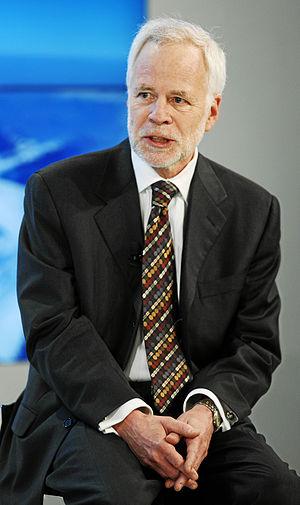
Barry Eichengreen est un économiste américain. Il est professeur d'économie et de science politique à l'université Berkeley où il enseigne depuis 1987. C'est un spécialiste du système monétaire et financier international tant dans ses aspects historiques que présents.